The Kitchen (2023 film)

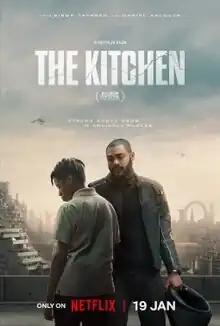
Release poster

The Kitchen is a 2023 British action drama film directed by Kibwe Tavares and Daniel Kaluuya from a screenplay from Kaluuya and Joe Murtagh. The film stars Kane Robinson, Jedaiah Bannerman, Hope Ikpoku Jr, Teija Kabs, Demmy Ladipo, Cristale and BackRoad Gee.